Kingdom of Greece

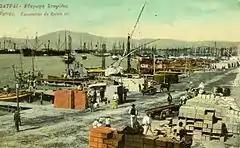
Raisin (dried grapes) exporting in the port of Patras, late 19th century

During the Civil war (1946–1949) but even more after that, the parties in the parliament were divided into three political concentrations. The political formation Right-Centre-Left, given the exacerbation of political animosity that had preceded dividing the country in the 1940s, tended to turn the concurrence of parties into ideological positions.